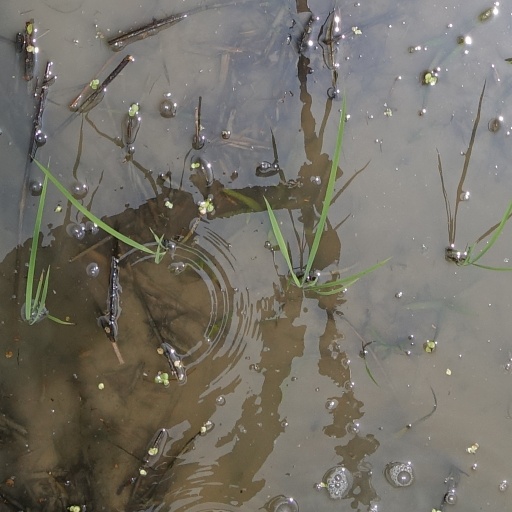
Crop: rice